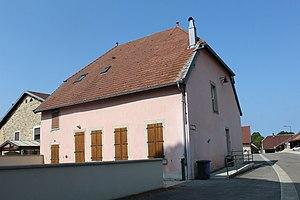
Mairie de Thésy.
Thésy est une commune française située dans le département du Jura en région Bourgogne-Franche-Comté.